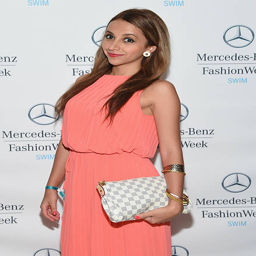
athlete attends mercedes - benz fashion week swim .